Ted Tattermusch

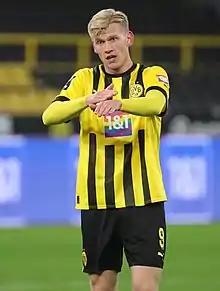
Ted Tattermusch (2022)

Ted-Jonathan Tattermusch (born 8 May 2001) is a German professional footballer who plays as a left winger for club Energie Cottbus.